Cuernavaca

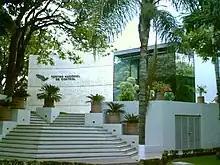
National Control Center office in Cuernavaca

The Feria de la Flor was established in 1965 as a festival that is held from 2 to 12 May. In the Borda Garden, flower growers from all over Mexico come to exhibit their wares, competing for an annual prize. The event also has traditional fair rides, cockfights, and horse competitions as well as music and sociocultural events. Neighborhood celebrations are held in Cuernavaca, mostly for patron saints, they include 15 May, the feast of San Isidro Labrador; 13 June, the feast of San Antonio in the neighborhood of San Antón, with Aztec dances; 6 August, the feast of the Savior or the Transfiguration in Ocotepec, featuring the Moors and Christians dance, mole, and pulque; 10 August the feast of San Lorenzo in Chamilpa; 15 August, the festival of the Assumption of Mary in Santa María Ahuacatilán; and 8 September, Festival of Nuestra Señora de los Milagros in Tlaltenango. Since 1965, the city Cuernavaca has had a carnival as well.